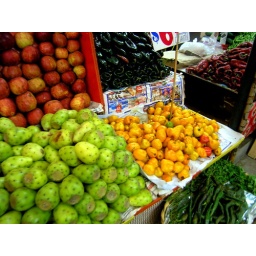
Some fruit for sale inside of the market building in Cholula.